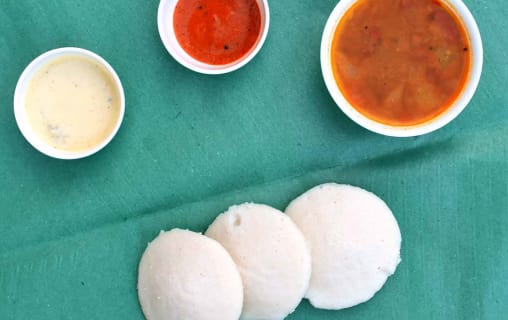
Dish: idli